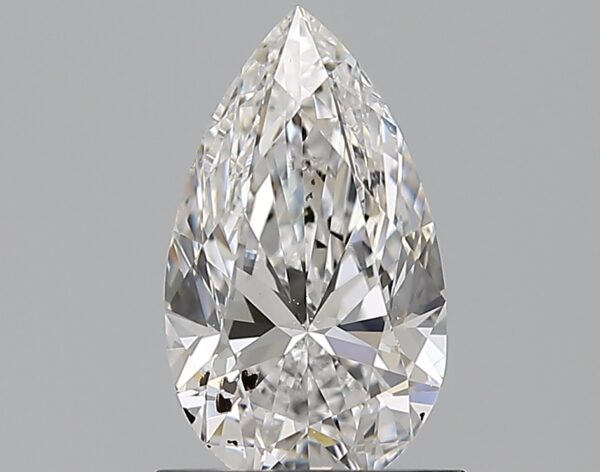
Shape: pear
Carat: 1.01
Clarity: SI2
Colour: E
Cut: EX
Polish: VG
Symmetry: VG
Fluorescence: N
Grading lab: IGI
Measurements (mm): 9.15 x 5.33 x 3.34